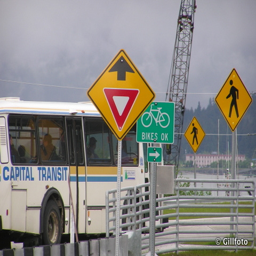
Several signs for drivers, bikers and pedestrians and a bus.
Three street signs are present as a bus drives by.
A Capital Transit bus at a bus stop.
A transit bus driving past a yellow and red hazard sign.
A bus drives past signs for a bike route and pedestrian crossing.